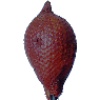
Label: Salak 1